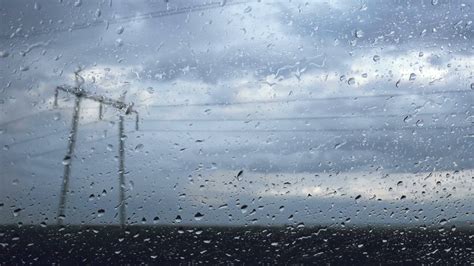
Weather: rain or strom